Jacqueline Donny

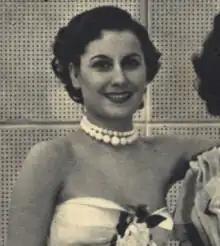
Jacqueline Donny in Cinévie of March 9, 1948.

Jacqueline Donny (2 August 1927 – 14 February 2021) was a French model and beauty pageant contestant.